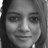
Emotion: happy